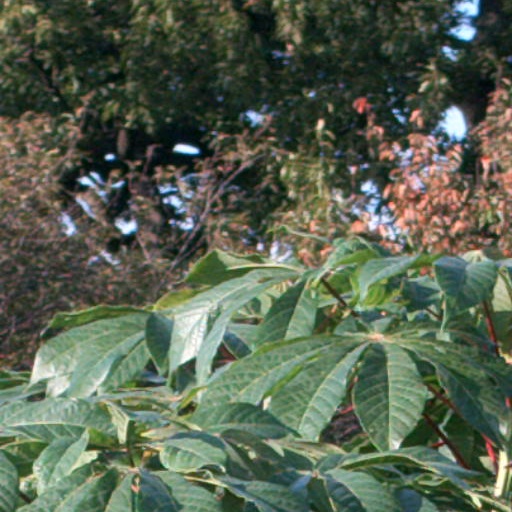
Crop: cassava